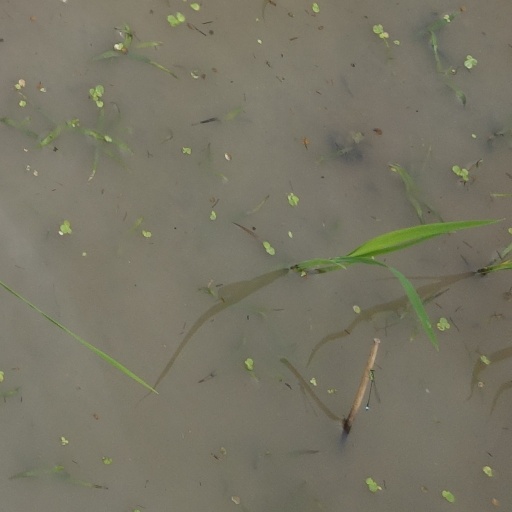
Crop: rice